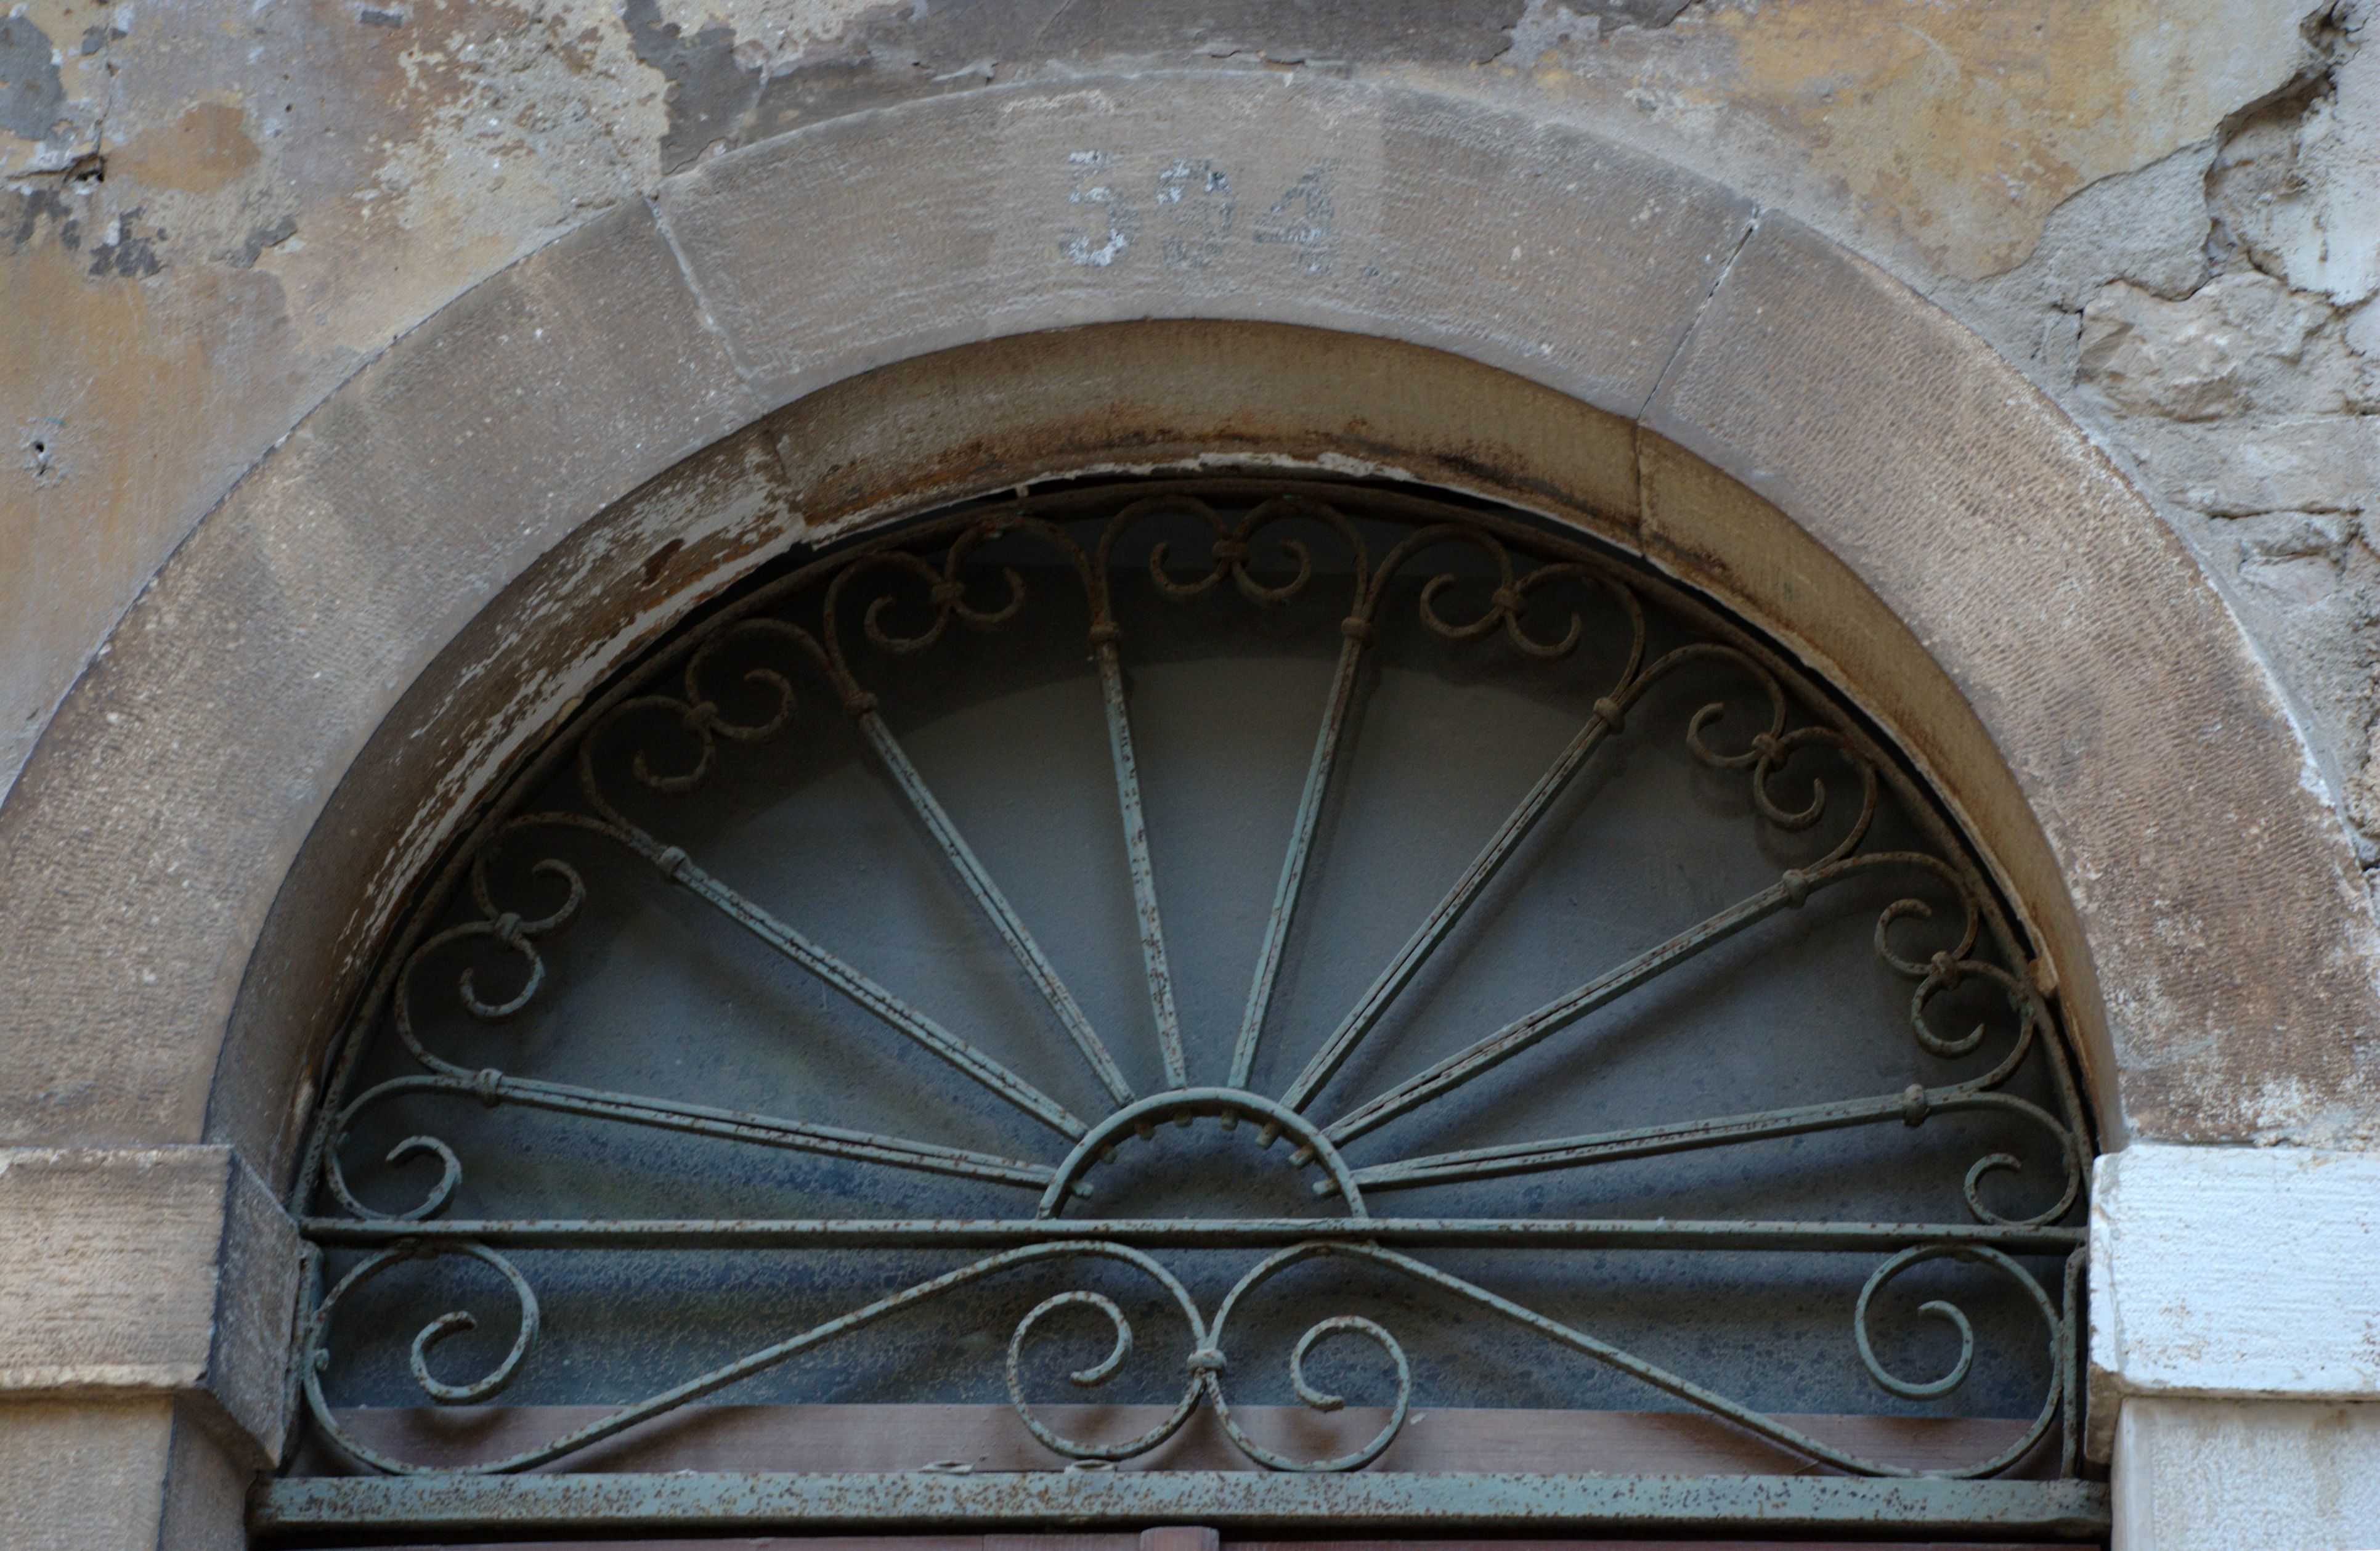
wheel, window, town, city, cityscape, europe, arch, nikon, door, cool image, croatia, iron, d80, istria, adriatic, nikond80, rovigno, rovinj, jadran, istra